Parity measurement

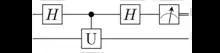
Quantum circuit that exhibits Parity measurement

Parity measurement (also referred to as Operator measurement) is a procedure in quantum information science used for error detection in quantum qubits. A parity measurement checks the equality of two qubits to return a true or false answer, which can be used to determine whether a correction needs to occur. Additional measurements can be made for a system greater than two qubits. Because parity measurement does not measure the state of singular bits but rather gets information about the whole state, it is considered an example of a joint measurement. Joint measurements do not have the consequence of destroying the original state of a qubit as normal quantum measurements do. Mathematically speaking, parity measurements are used to project a state into an eigenstate of an operator and to acquire its eigenvalue.